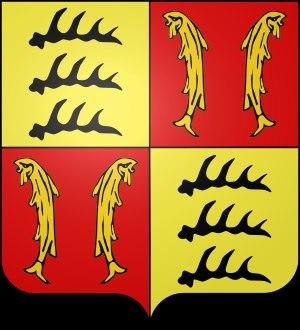
Le duché de Wurtemberg était un État du Sud-Ouest de l'Allemagne, issu du comté de Wurtemberg et membre du Saint-Empire romain germanique, qui a existé de 1495 à 1806. Lors de la dissolution du Saint-Empire, il devint le royaume de Wurtemberg.
L'histoire de Montbéliard couvre à la fois celle de la ville de Montbéliard et celle de la Principauté de Montbéliard, domaine situé sur les marches de l'Alsace, possession des comtes de Wurtemberg de 1407 à 1793 et considéré à ce titre comme faisant partie du Saint-Empire romain germanique, bien que totalement francophone. Par voie de conséquence, étant donné les règles fixées par la paix d'Augsbourg, Montbéliard - seule ville francophone dans ce cas - a adopté le luthéranisme comme religion d'État et a constitué par la suite l'un des bastions du protestantisme en France. Annexée à la France en 1793, Montbéliard a connu dès lors un développement économique et industriel rapide, illustré par des familles telles que les Peugeot ou les Japy. Elle reste à ce jour marquée par l'industrie automobile.
Henri de Wurtemberg, fut comte de Montbéliard de 1473 à 1482.
Le comté de Montbéliard se situait dans le comté de Bourgogne.